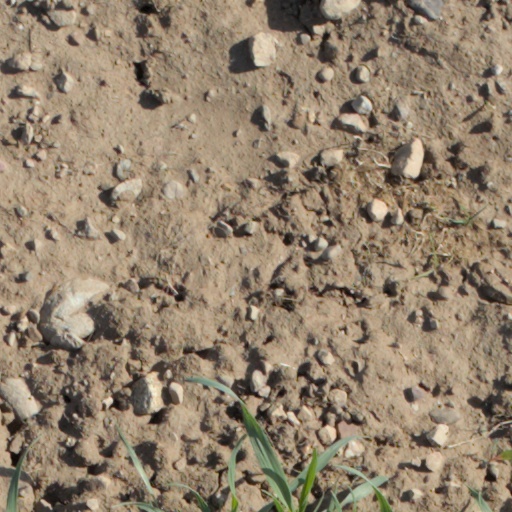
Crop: wheat